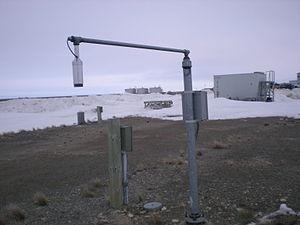
La table à neige aussi appelée planche à neige est un instrument de météorologie servant à mesurer la quantité de neige récemment tombée au sol, au contraire du nivomètre qui mesure l'équivalent en eau de celle-ci. Elle fournit plus particulièrement la hauteur de la dernière neige tombée pendant une période définie.